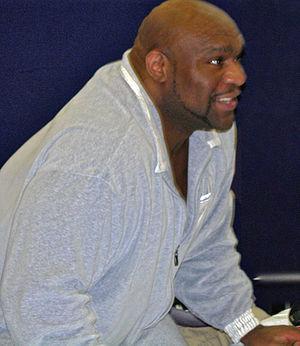
Robert Malcolm « Bob » Sapp Jr., né le 22 septembre 1973 à Colorado Springs est un joueur de football américain, un catcheur, un pratiquant d'arts martiaux mixtes, un kickboxeur et un acteur américain. Il est joueur de football américain à l'université de Washington dans l'équipe des Huskies de Washington et est choisi par les Bears de Chicago au troisième tour de la Draft 1997 de la NFL. Il ne joue pas pour cette équipe mais rejoint les Vikings du Minnesota et arrête sa carrière après un contrôle anti-dopage positif aux stéroïdes. Au début des années 2000, il s'essaie aux sports de combats au Japon où il fait des combats d'arts martiaux mixtes et de kickboxing. Il s'essaie aussi au catch à la New Japan Pro Wrestling où il remporte une fois le championnat poids lourd International Wrestling Grand Prix puis dans des fédérations de catch plus modeste comme la Hustle ou l'Inoki Genome Federation.